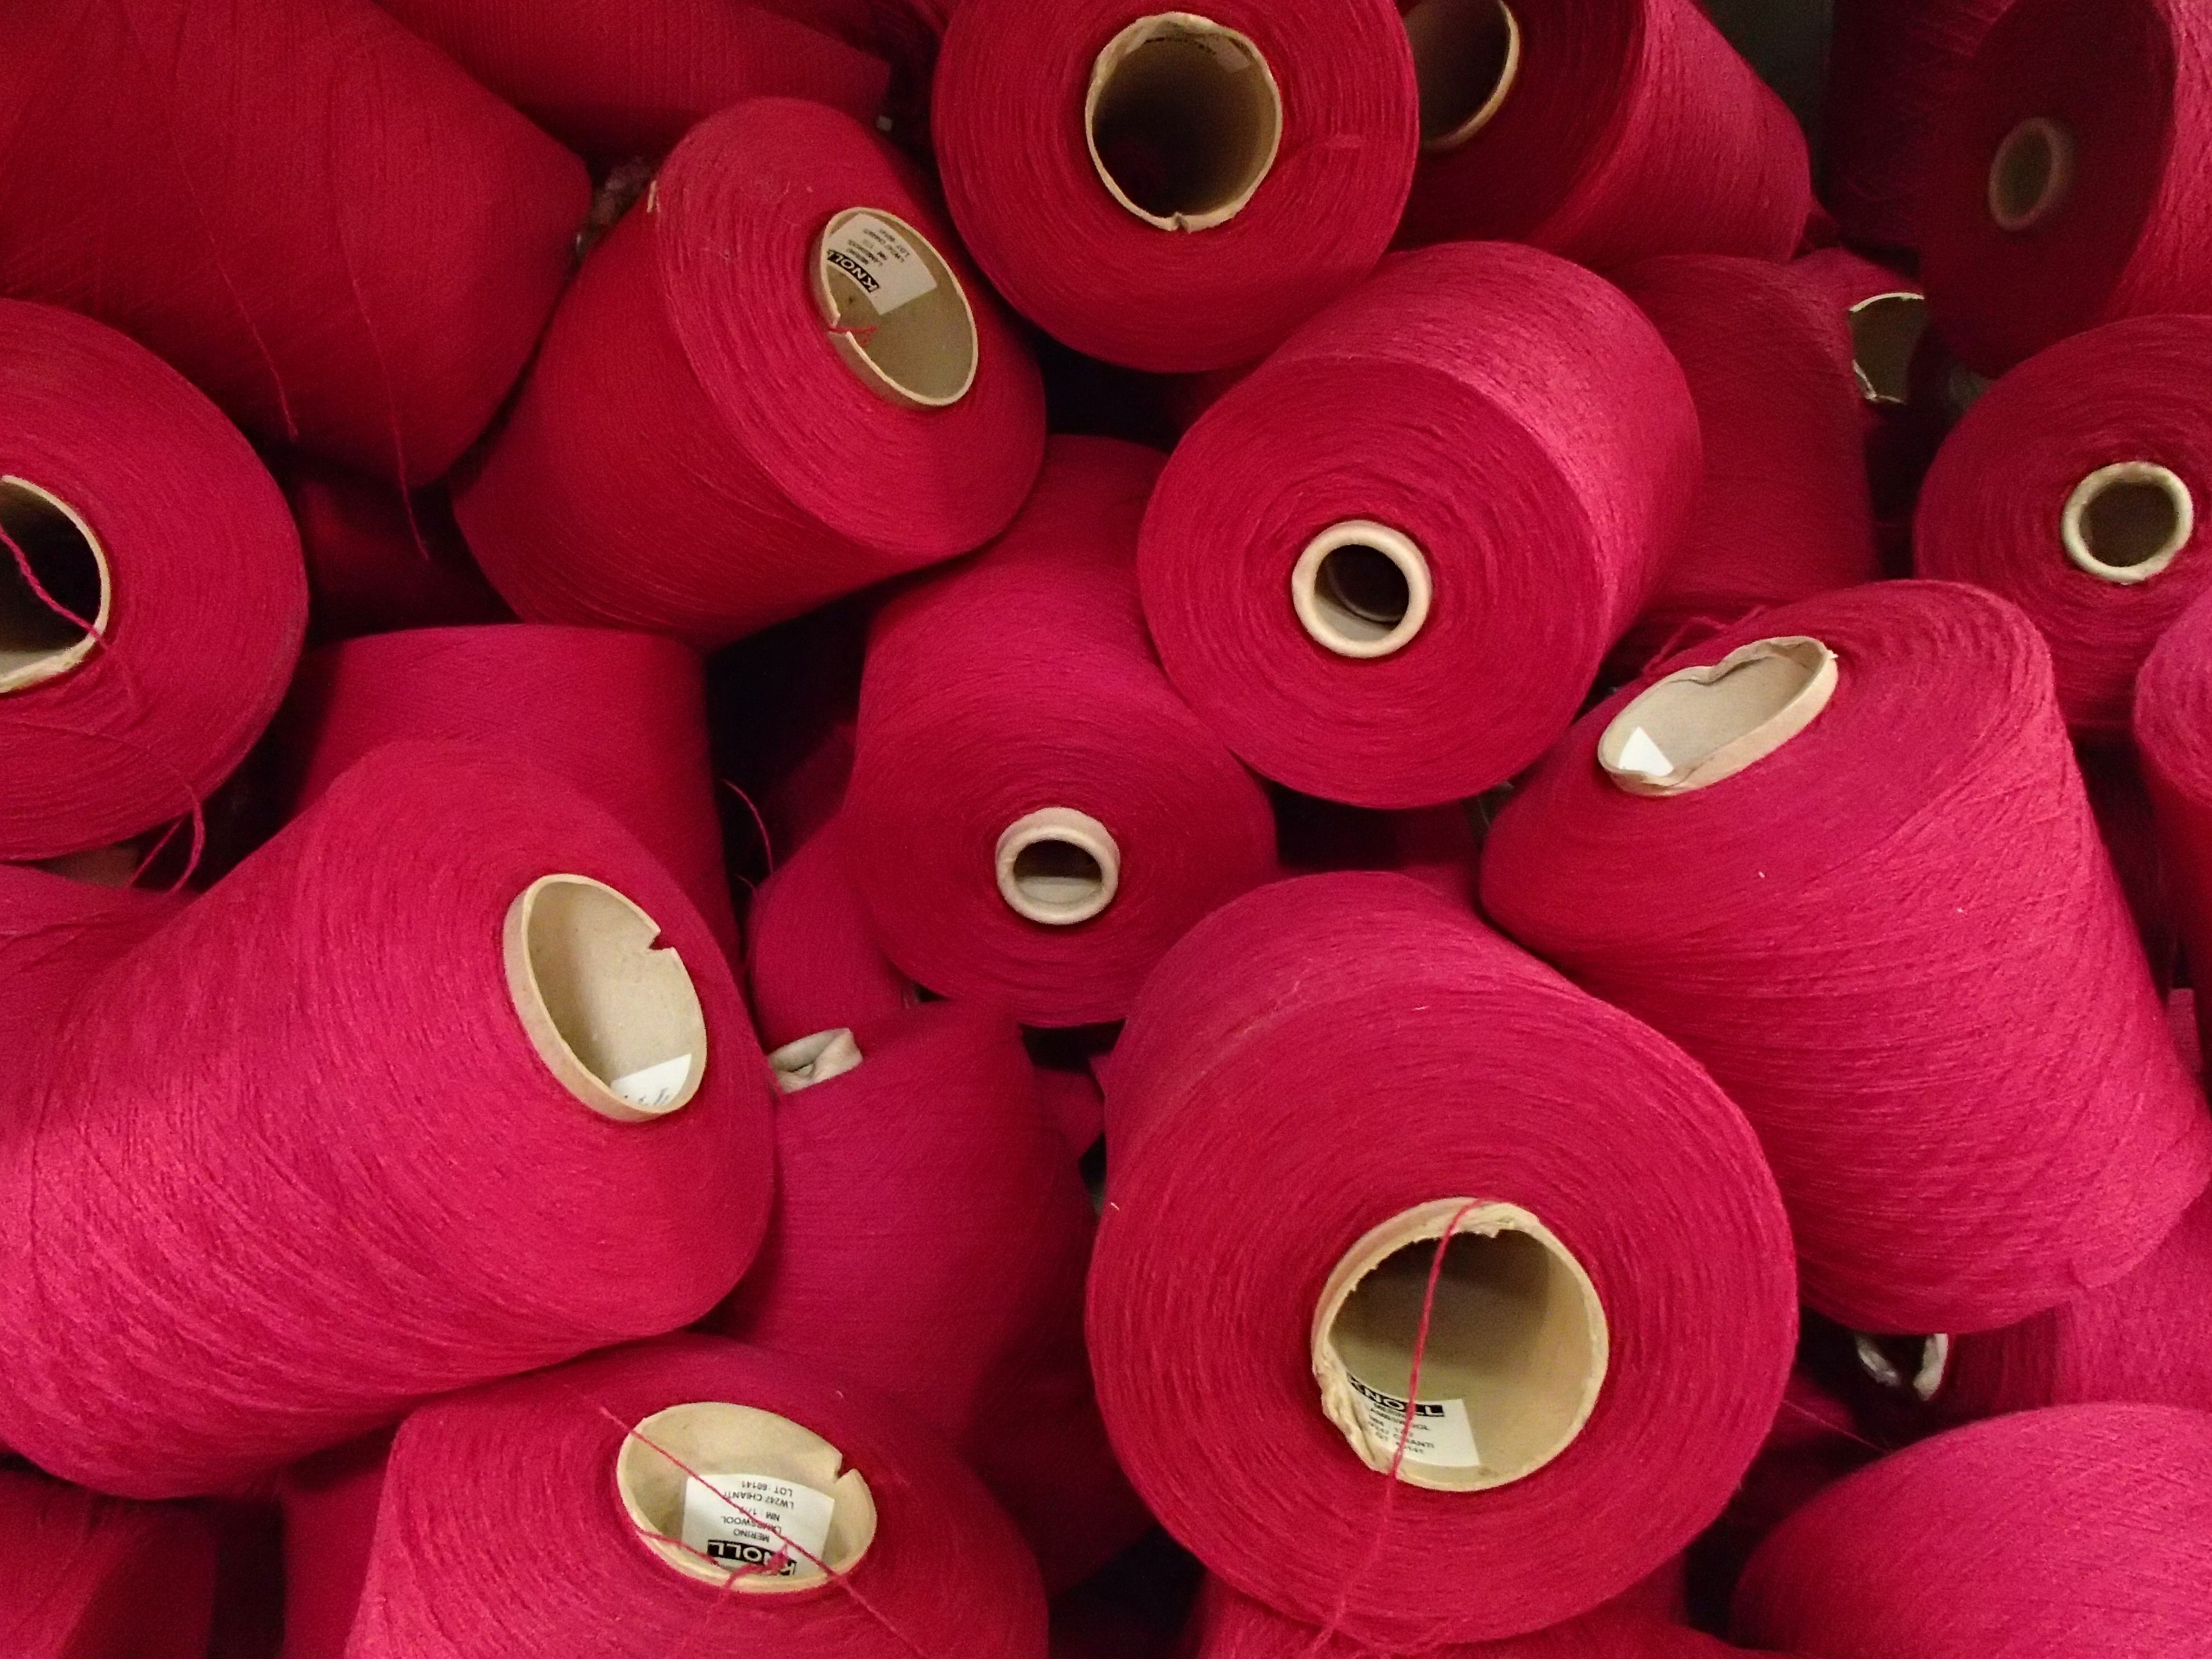
string, round, flower, petal, red, pink, toy, yarn, material, circle, thread, textile, magenta, irish, stuffed toy, spools pink, avoca